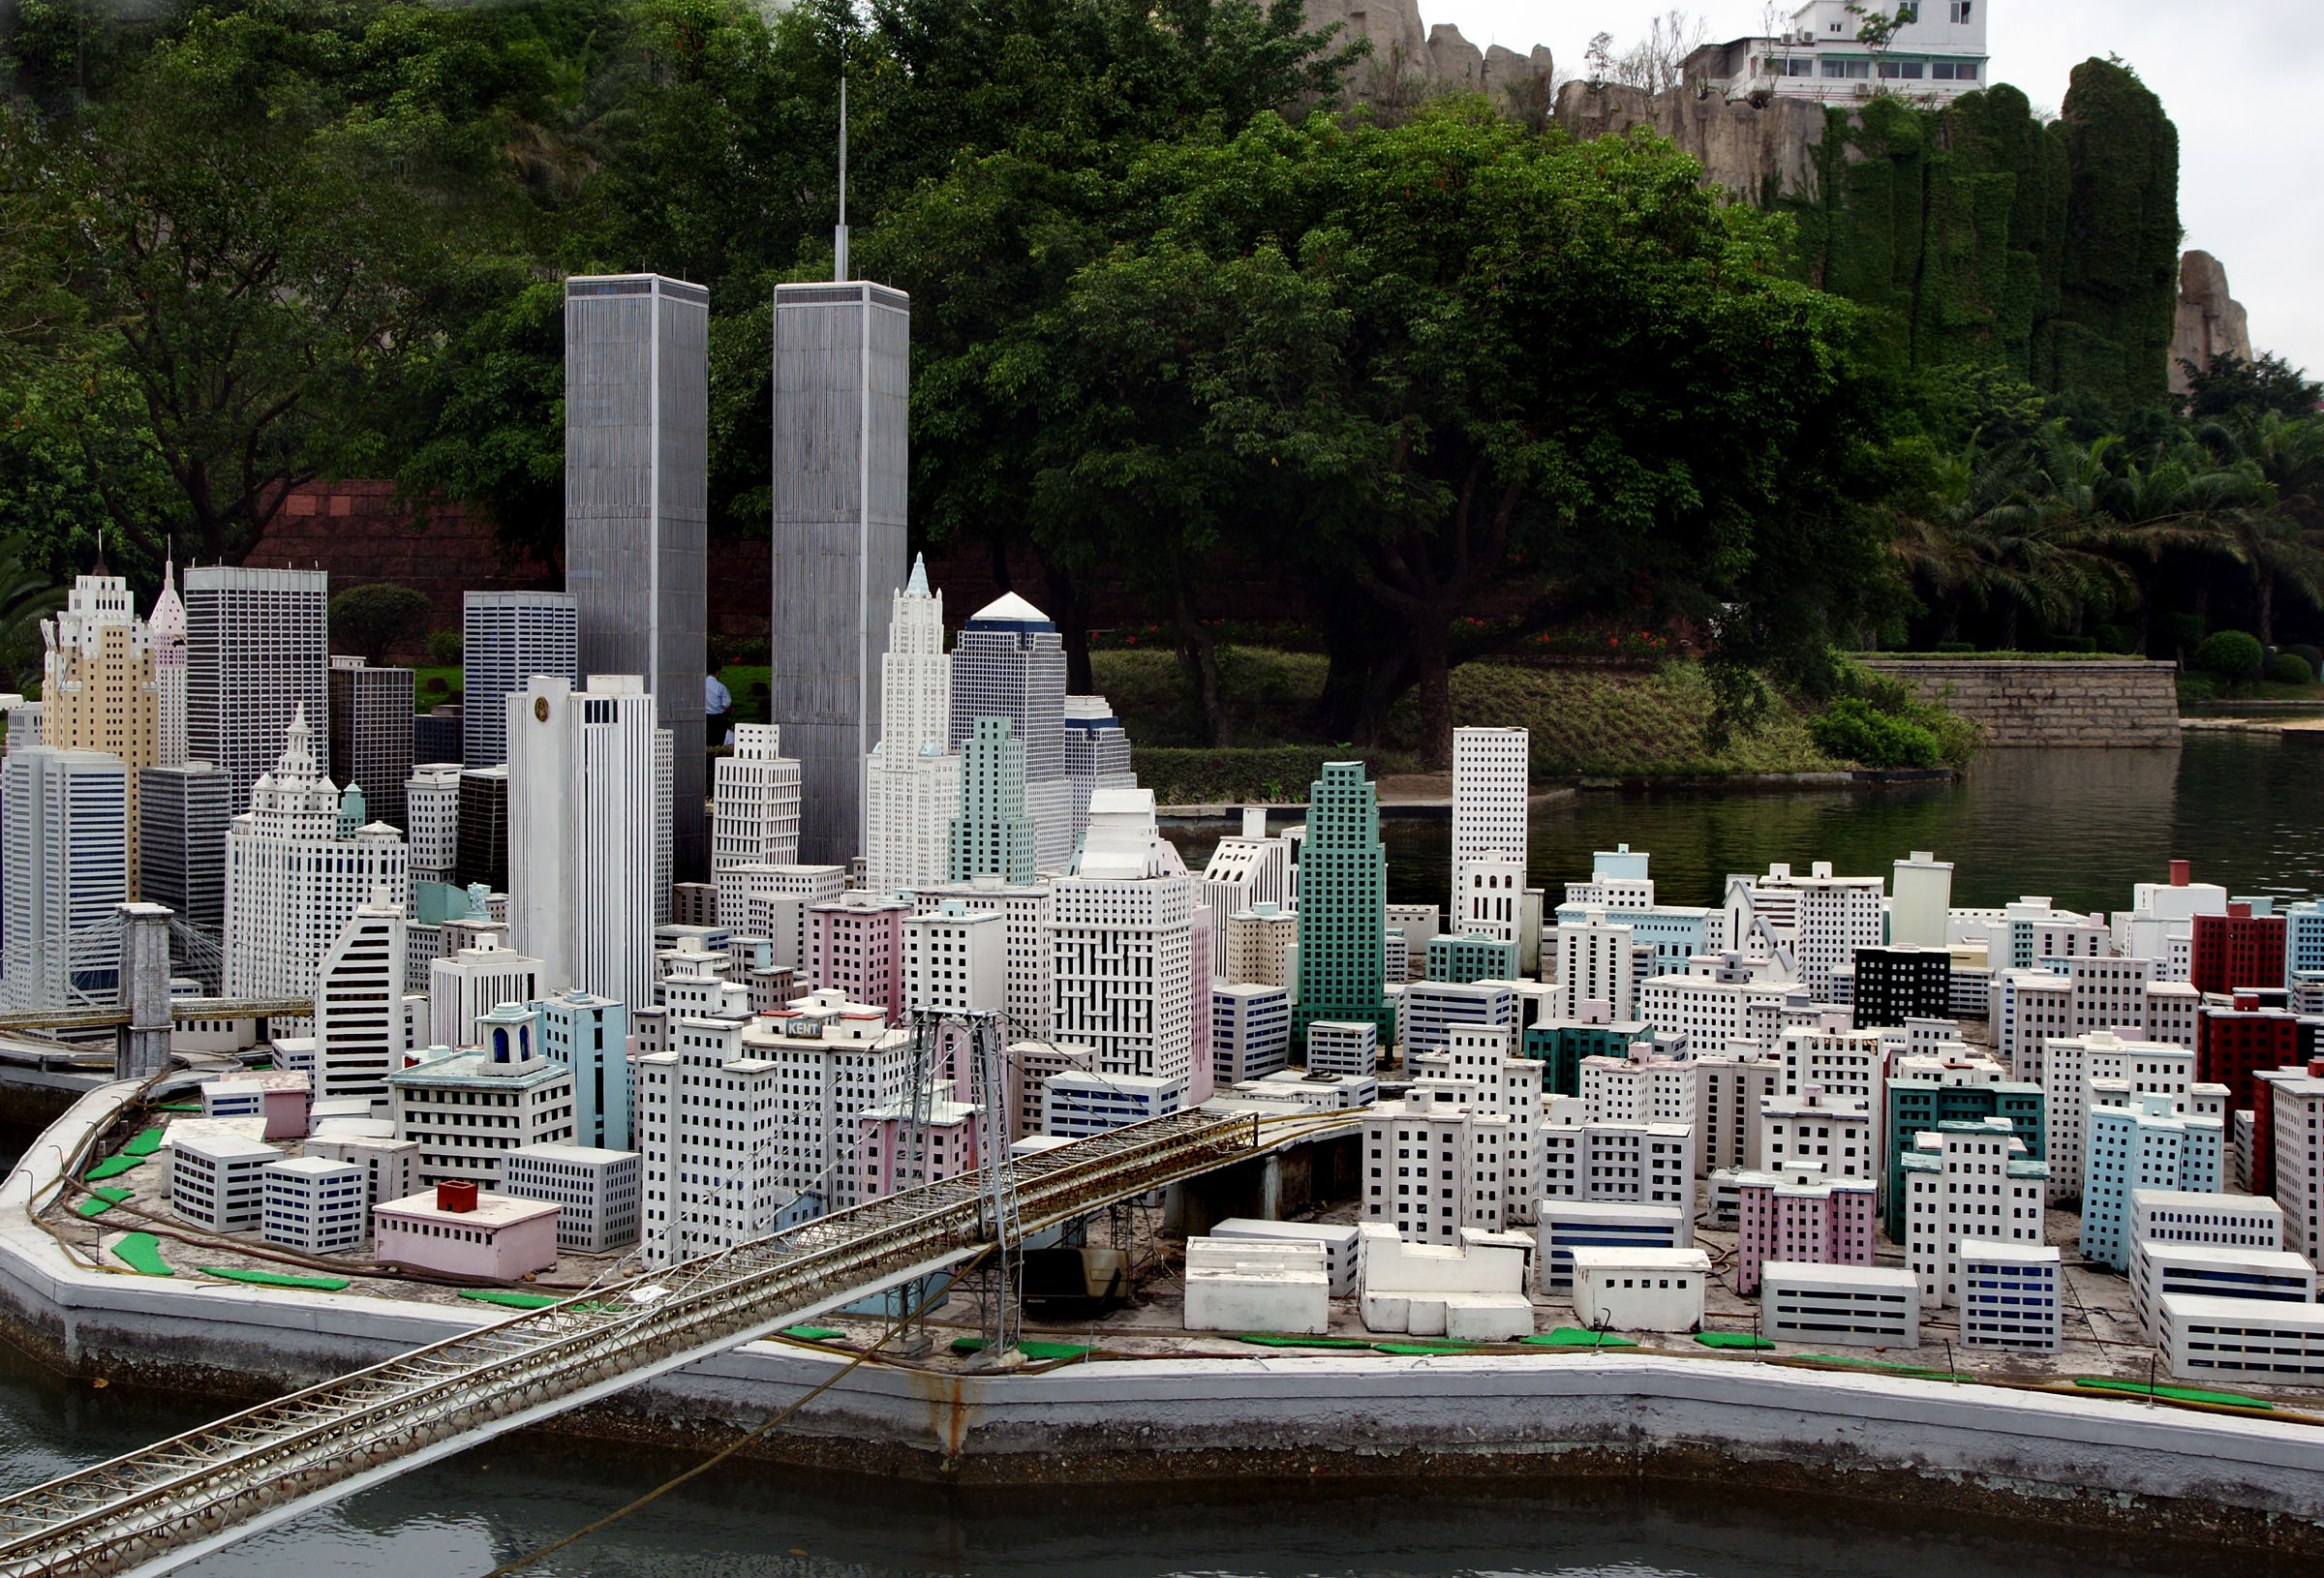
skyline, street, city, skyscraper, river, cityscape, downtown, chinese, landmark, waterway, tower block, cool image, publicdomain, chine, guangdong, baoan, shenzhenchina, metropolis, urban area, geographical feature, human settlement, metropolitan area